Prince of Wales Island (Queensland)

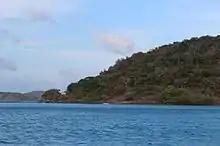
Prince of Wales

With an area of , Prince of Wales Island is the largest of the Torres Strait Islands. Being inhabited only by a few Kaurareg families (population 20 in 2001), it is very sparsely populated. The town in the north of the island is called Muralug, after the native name of the island.